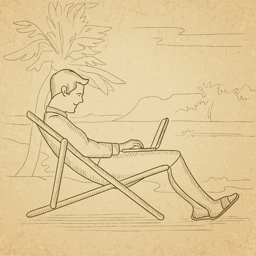
a businessman sitting on the beach in chaise lounge and working on a laptop .